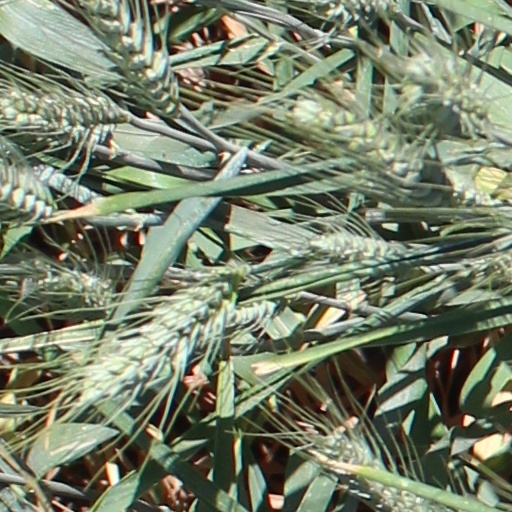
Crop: wheat